David R. Hansen

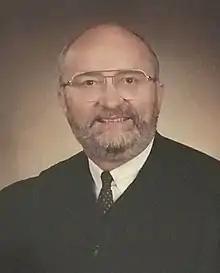
Hansen's N.D. Iowa court portrait

David Rasmussen Hansen (born March 16, 1938) is a Senior United States circuit judge of the United States Court of Appeals for the Eighth Circuit and a former United States District Judge of the United States District Court for the Northern District of Iowa.